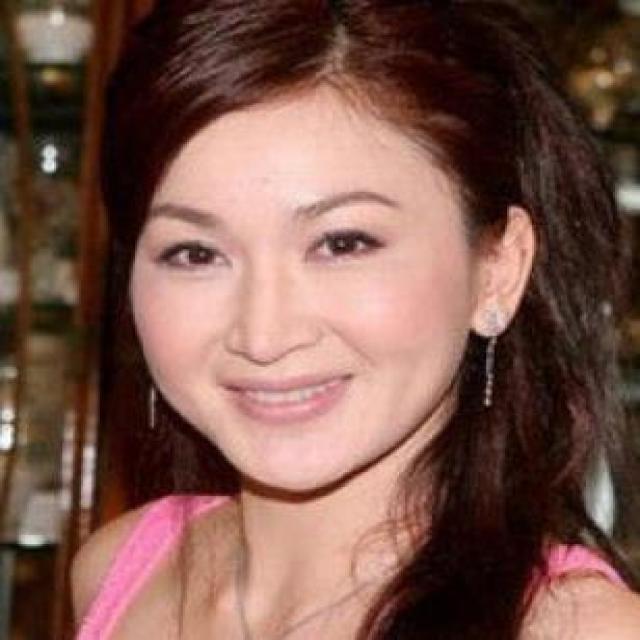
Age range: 45-64